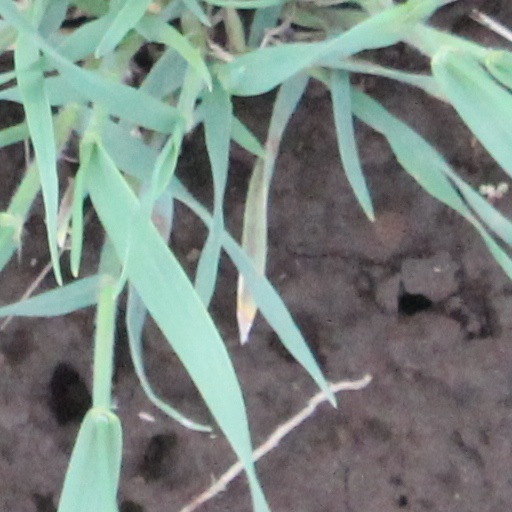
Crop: wheat